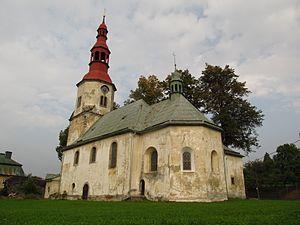
Křižany est une commune du district et de la région de Liberec, en Tchéquie. Sa population s'élevait à 861 habitants en 2018.